Black Diamond (elephant)

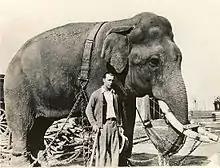
Black Diamond

Black Diamond (c. 1898–1929) was an Indian elephant owned by the Al G. Barnes Circus.